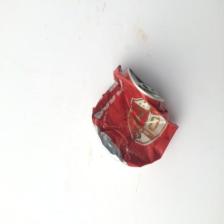
Label: cans